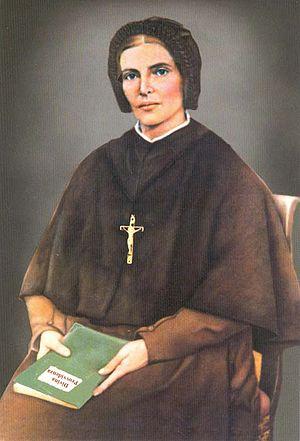
Claire Bosatta est une religieuse italienne des filles de Sainte Marie de la Divine Providence et reconnue bienheureuse par l'Église catholique.